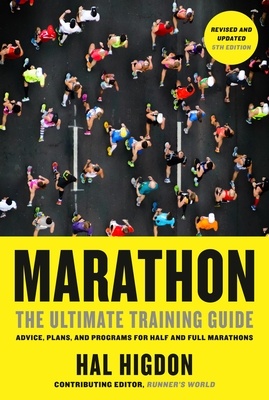
Marathon, Revised and Updated 5th Edition: The Ultimate Training Guide: Advice, Plans, and Programs for Half and Full Marathons
Now completely updated and revised--a new edition of the long-running marathon training guide that has helped more than half a million people reach their goals. Marathon: The Ultimate Training Guide is among the bestselling running books of all time for many reasons, but above all others is this one: It works. Marathon running has changed in the seven years since the fourth edition--there are more runners than ever before, the popularity of half-marathons has grown immensely, and guidelines for best recovery and diet practices have changed. This revised fifth edition includes a new chapter on ultramarathons, along with material on recovery techniques, several new training programs, and advice on how to win a Boston qualifying race and improve your personal record. At its core remains Hal Higdon's clear and essential information on injury prevention, training, and nutrition. Marathon demystifies the marathon experience and allows each runner to achieve peak performance without anguish or pain, taking the guesswork out of marathon training, whether it's for your first or fiftieth. With Higdon's comprehensive approach and tried-and-tested methods, any runner will learn how to optimize their training and achieve their marathon goals. Binding Type: Paperback Publisher: Rodale Books Published: 03/03/2020 ISBN: 9780593137734 Pages: 368 Weight: 0.80lbs Size: 9.10h x 6.00w x 1.10d
Brand: Hal Higdon
Category: Sporting Goods > Athletics > Wrestling > Wrestling Training Aids > Wrestling Resistance Bands